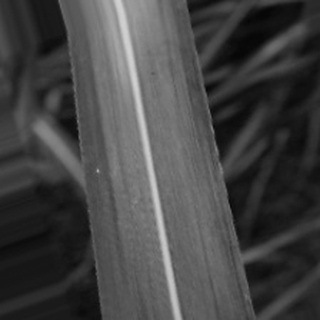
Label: sugarcane_bacterial_blight